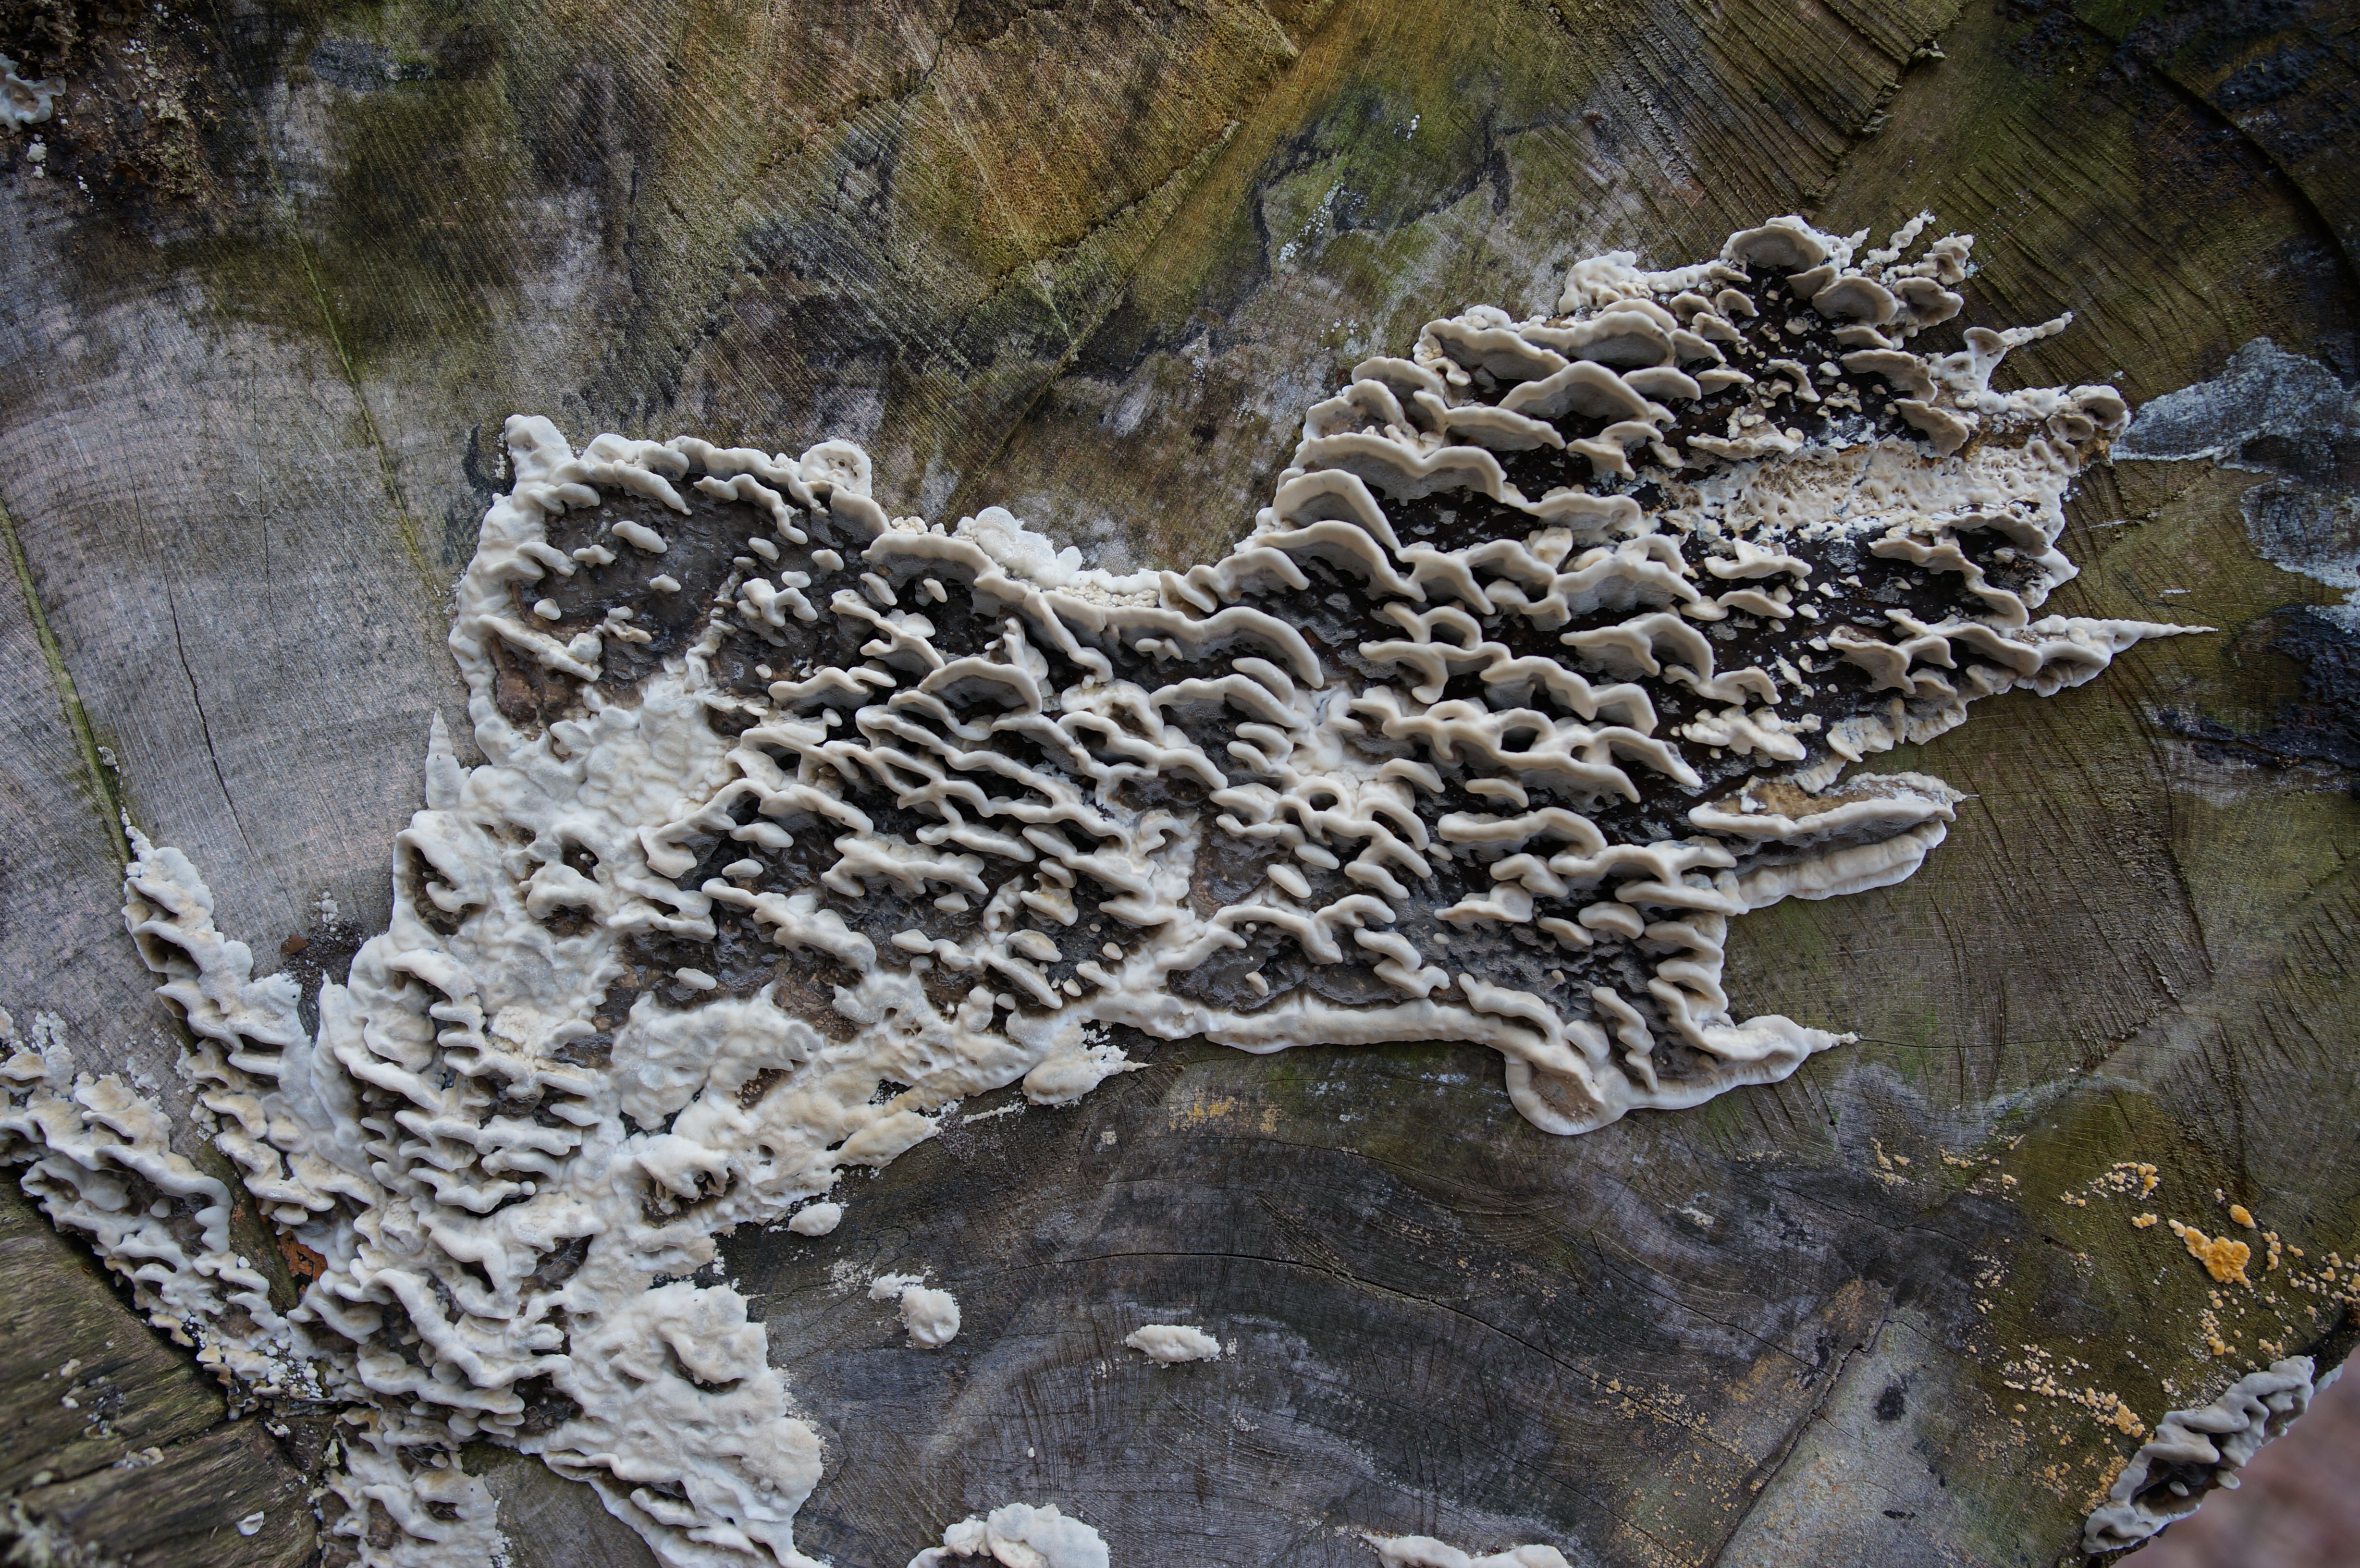
tree, nature, rock, formation, material, 2016, sculpture, geology, samyang, sony, natur, nex, nex6, 21mm, lenstagged, samyang21mm114umccse, samyang21mm, steffenzahn